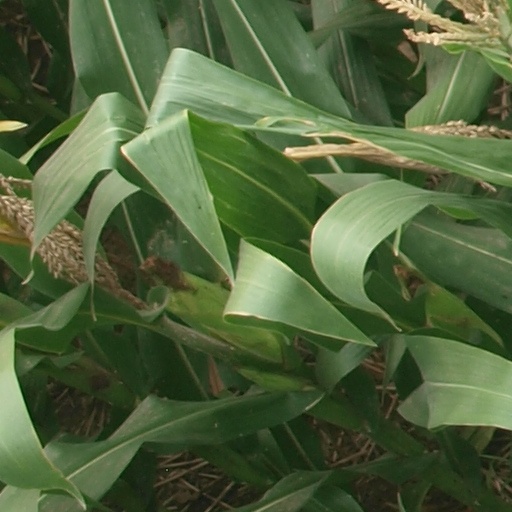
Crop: maize; corn